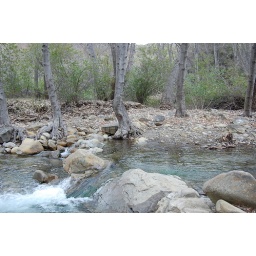
I love the sound of the water going over the rocks